Pathologic fracture

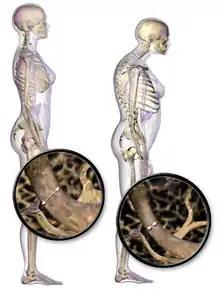
Juvenile osteoporosis

In circumstances where other pathologies are excluded (for example, cancer), a pathologic fracture is diagnostic of osteoporosis irrespective of bone mineral density.